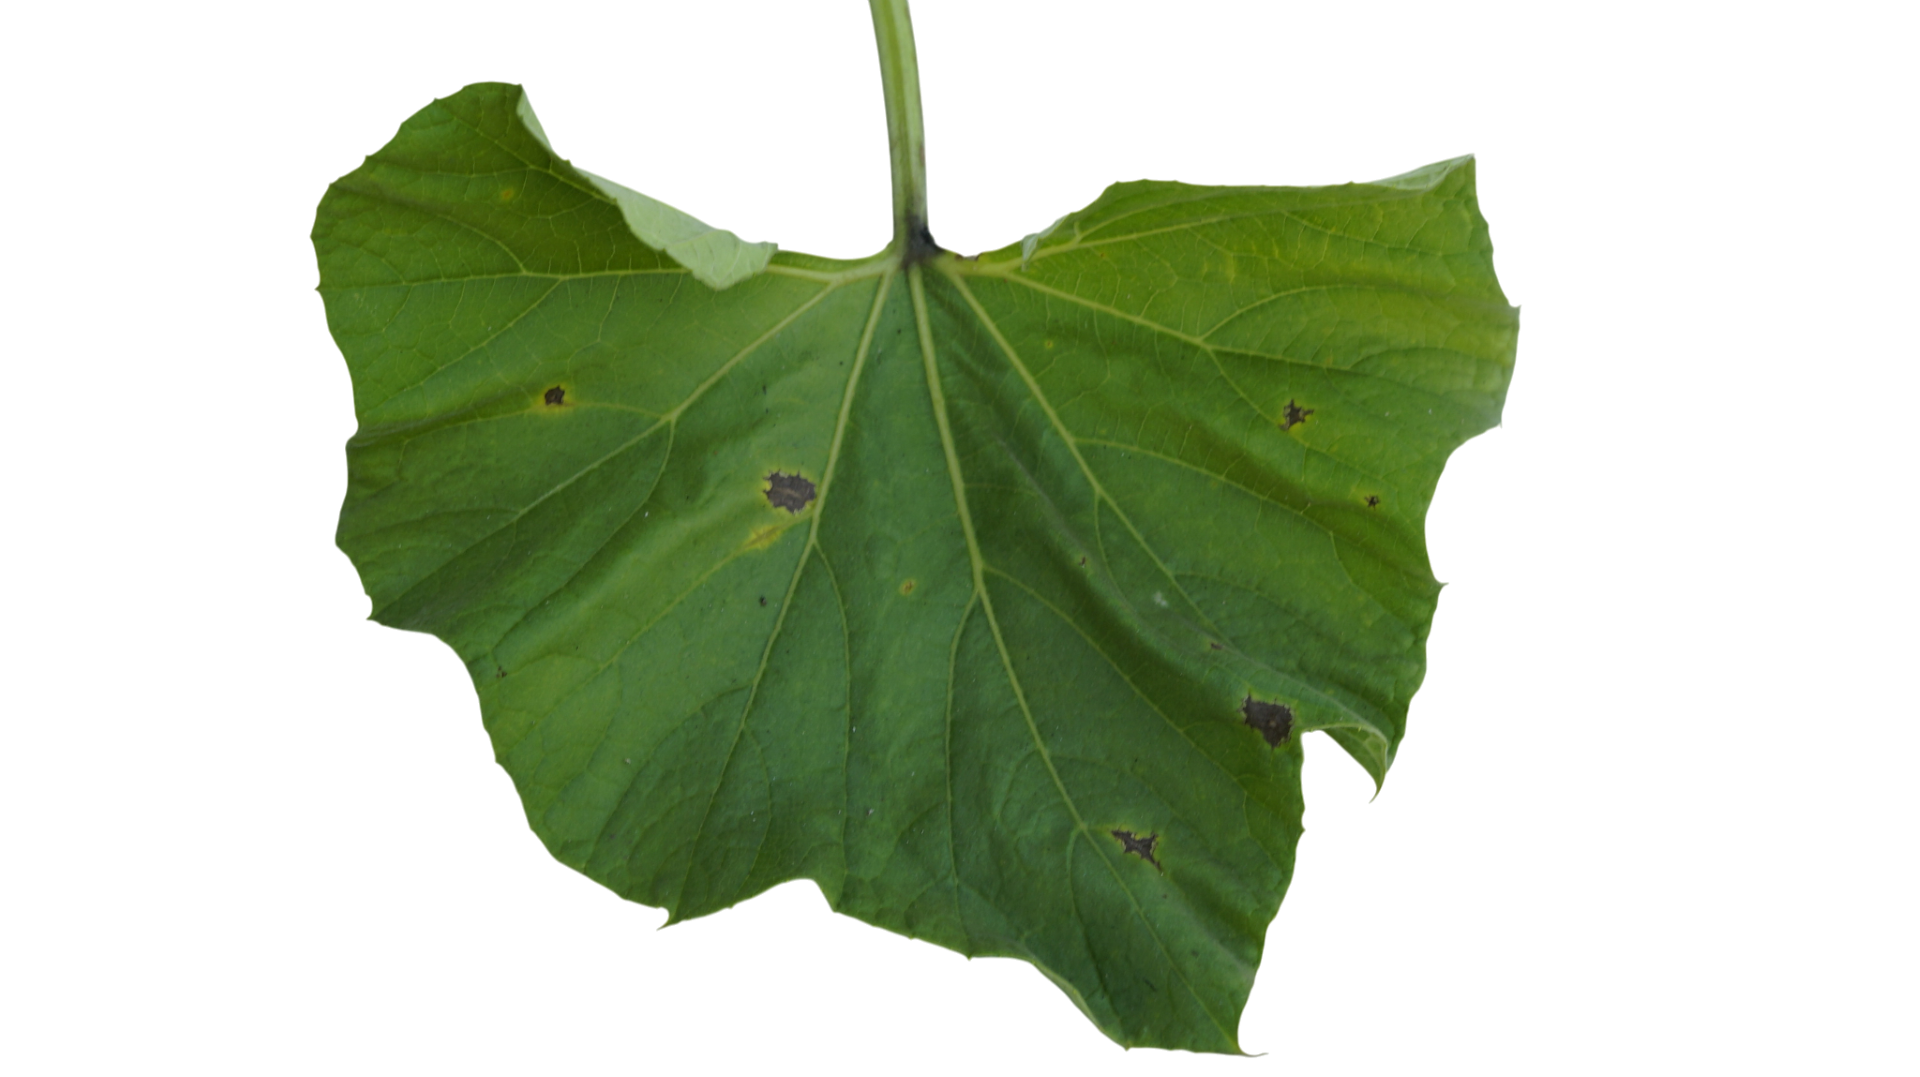
Crop: Bottle Gourd
Label: Anthracnose